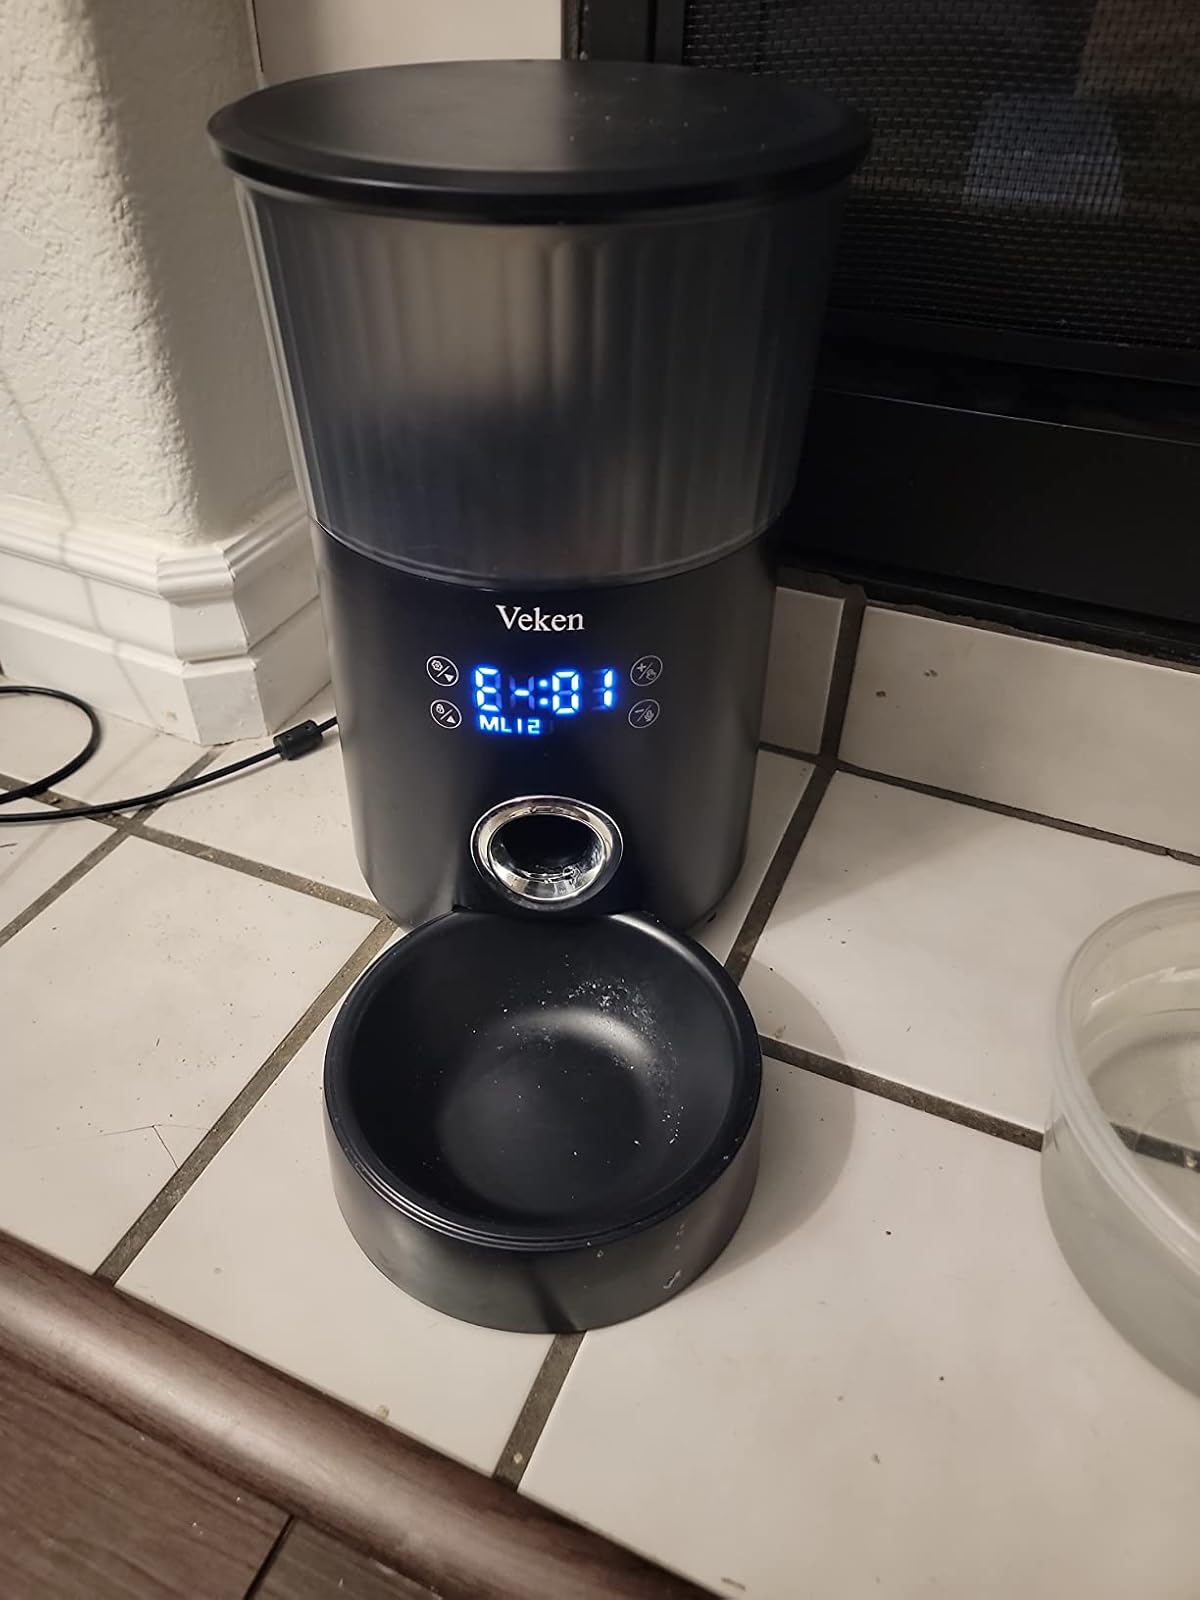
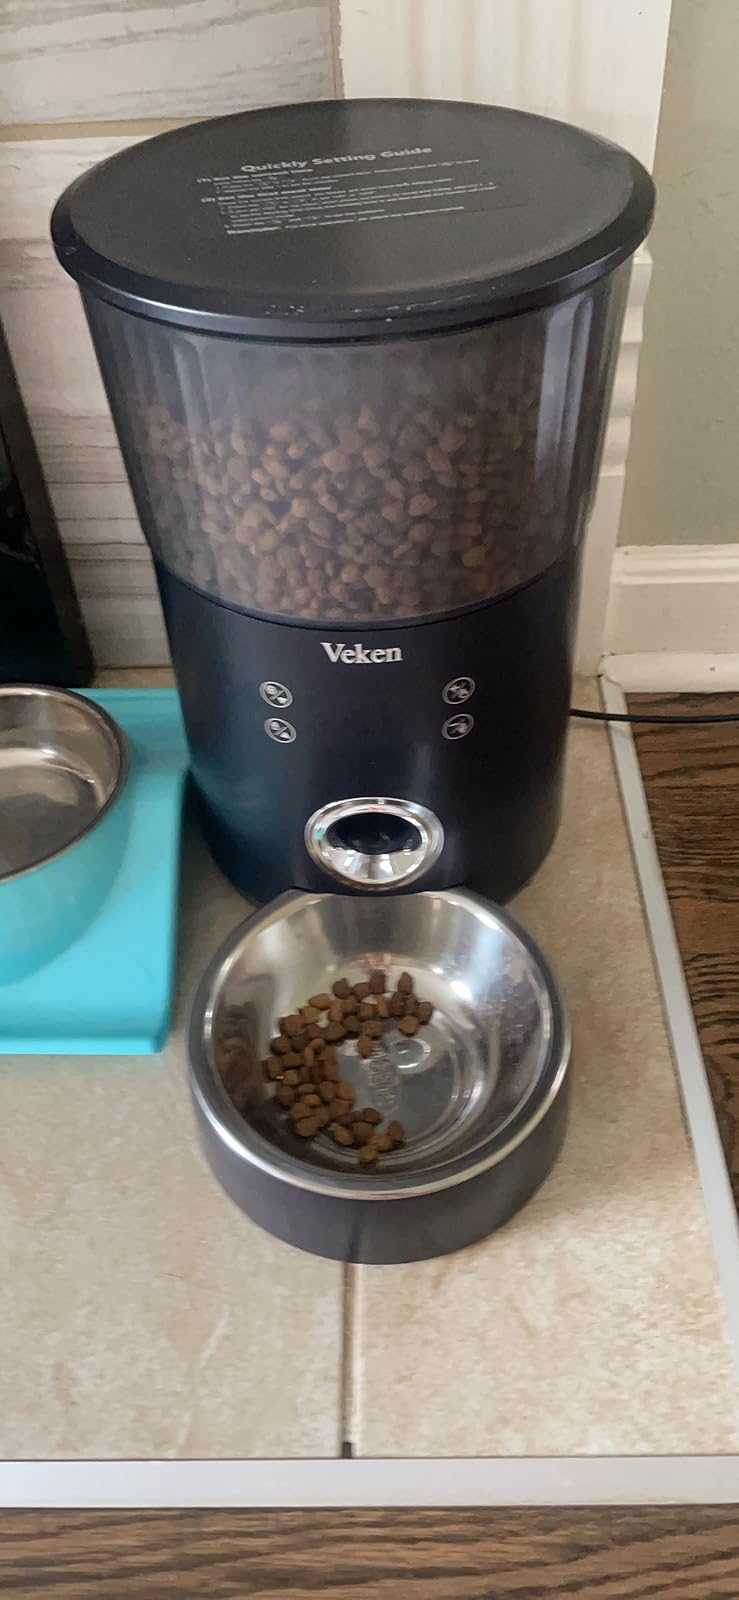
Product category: items_feeder
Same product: yes